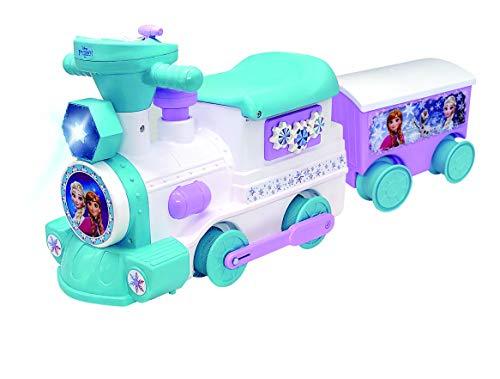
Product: Disney 2-in-1 Battery-Powered Frozen Train with Caboose & Tracks
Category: Toys & Games | Toy Figures & Playsets | Playsets & Vehicles | Playsets
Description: Ride the train on build-your-own tracks for bonus play.
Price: $99.99
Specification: ProductDimensions:22.9x10.5x22.8inches|ItemWeight:19.75pounds|ShippingWeight:19.75pounds(Viewshippingratesandpolicies)|ASIN:B07XMDG53C|Itemmodelnumber:060376|Manufacturerrecommendedage:12month-3years